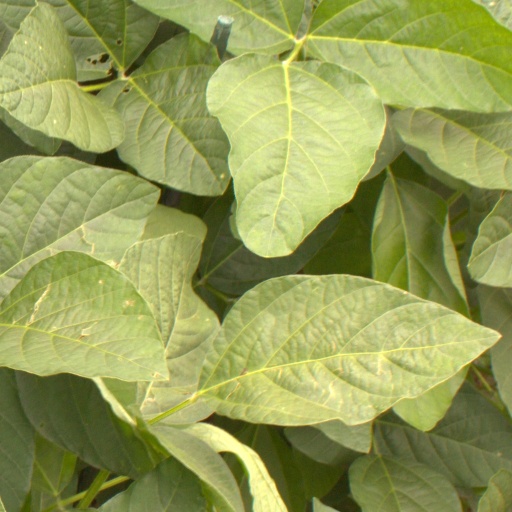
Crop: soybean